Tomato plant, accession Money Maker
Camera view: vertical (180 deg); turntable rotation: 120 degrees
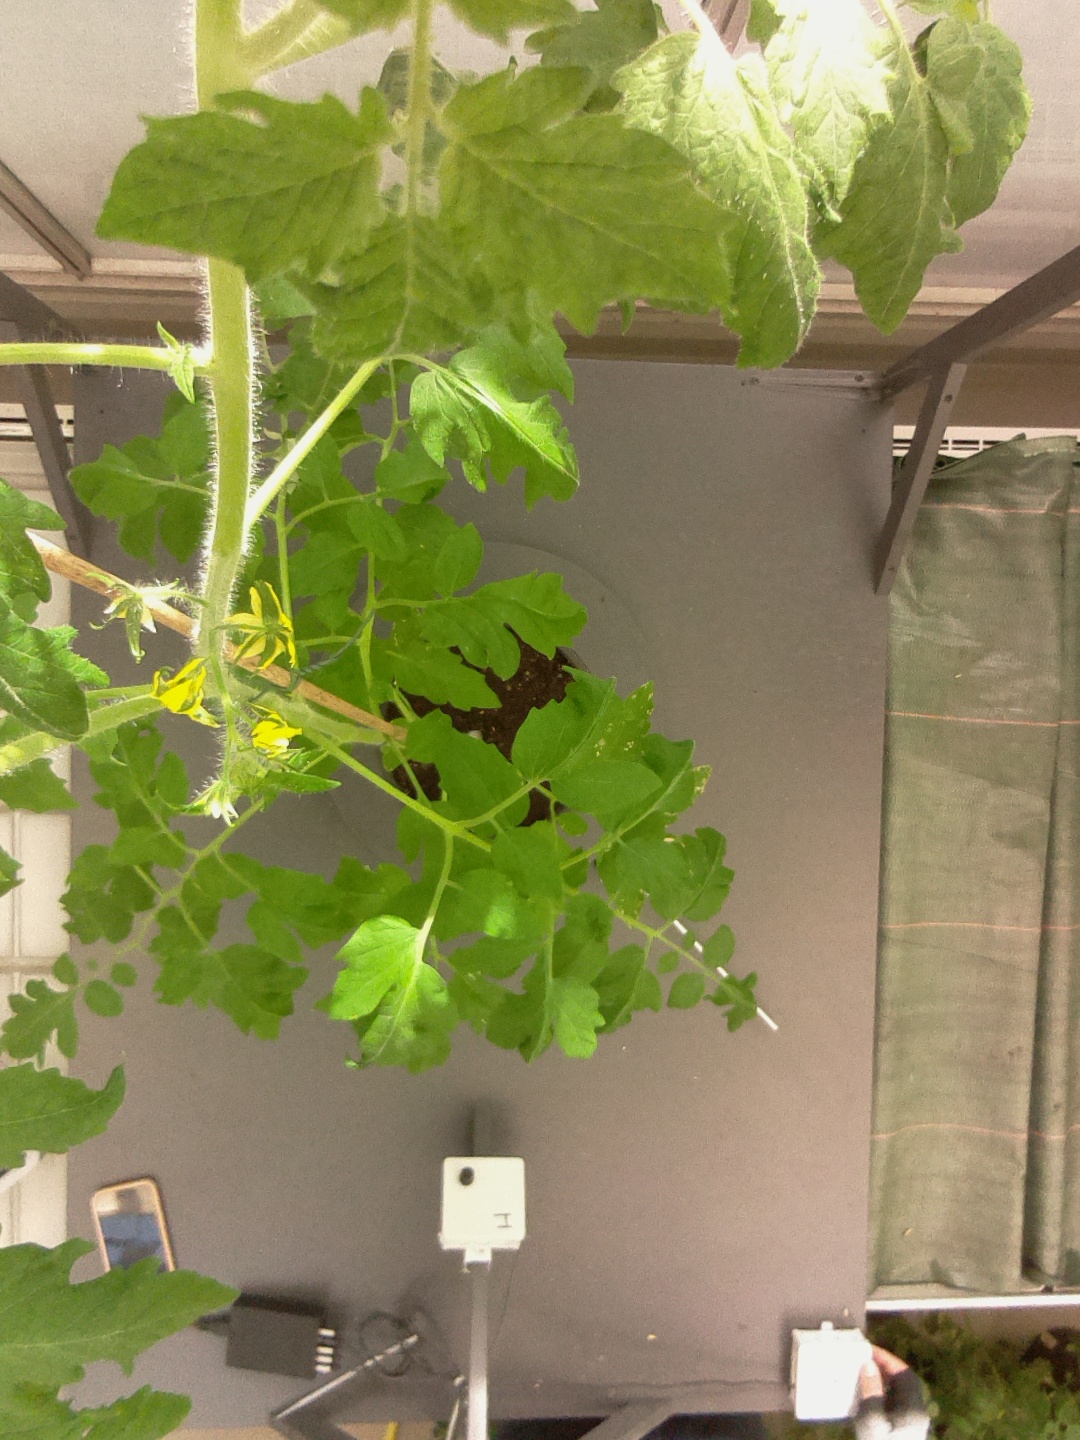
BBCH growth stage 66: Full flowering, 60%-70% of flowers open, more petals falling